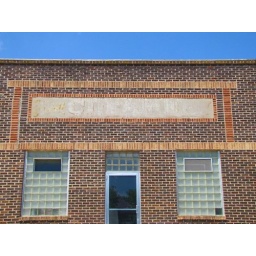
Ghost sign in Beloit, Kansas, a small town where this brick building is rare amonst a sea of native stone.